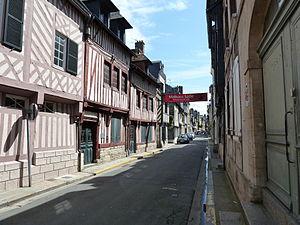
Honfleur, Maison de Erik Satie, l'avant
Les Maisons Satie sont les maisons natales et musée de 1998 de l'artiste et compositeur de musique classique Erik Satie d'Honfleur dans le Calvados en Normandie L'ensemble est composé de trois maisons de style maison à colombages rouges normand du XVᵉ siècle, labellisé Maisons des Illustres, dont les façades et les toitures sont inscrites aux monuments historiques depuis le 26 octobre 1992.